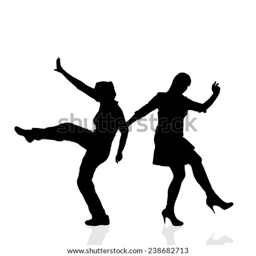
vector silhouette of a woman on a white background .